Francis Hamley

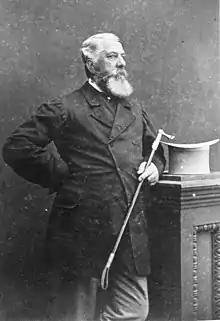

Major-General Francis Gilbert Hamley (1815 – 12 January 1876), was a British Army officer who administered the South Australian government from 1868 to 1869.